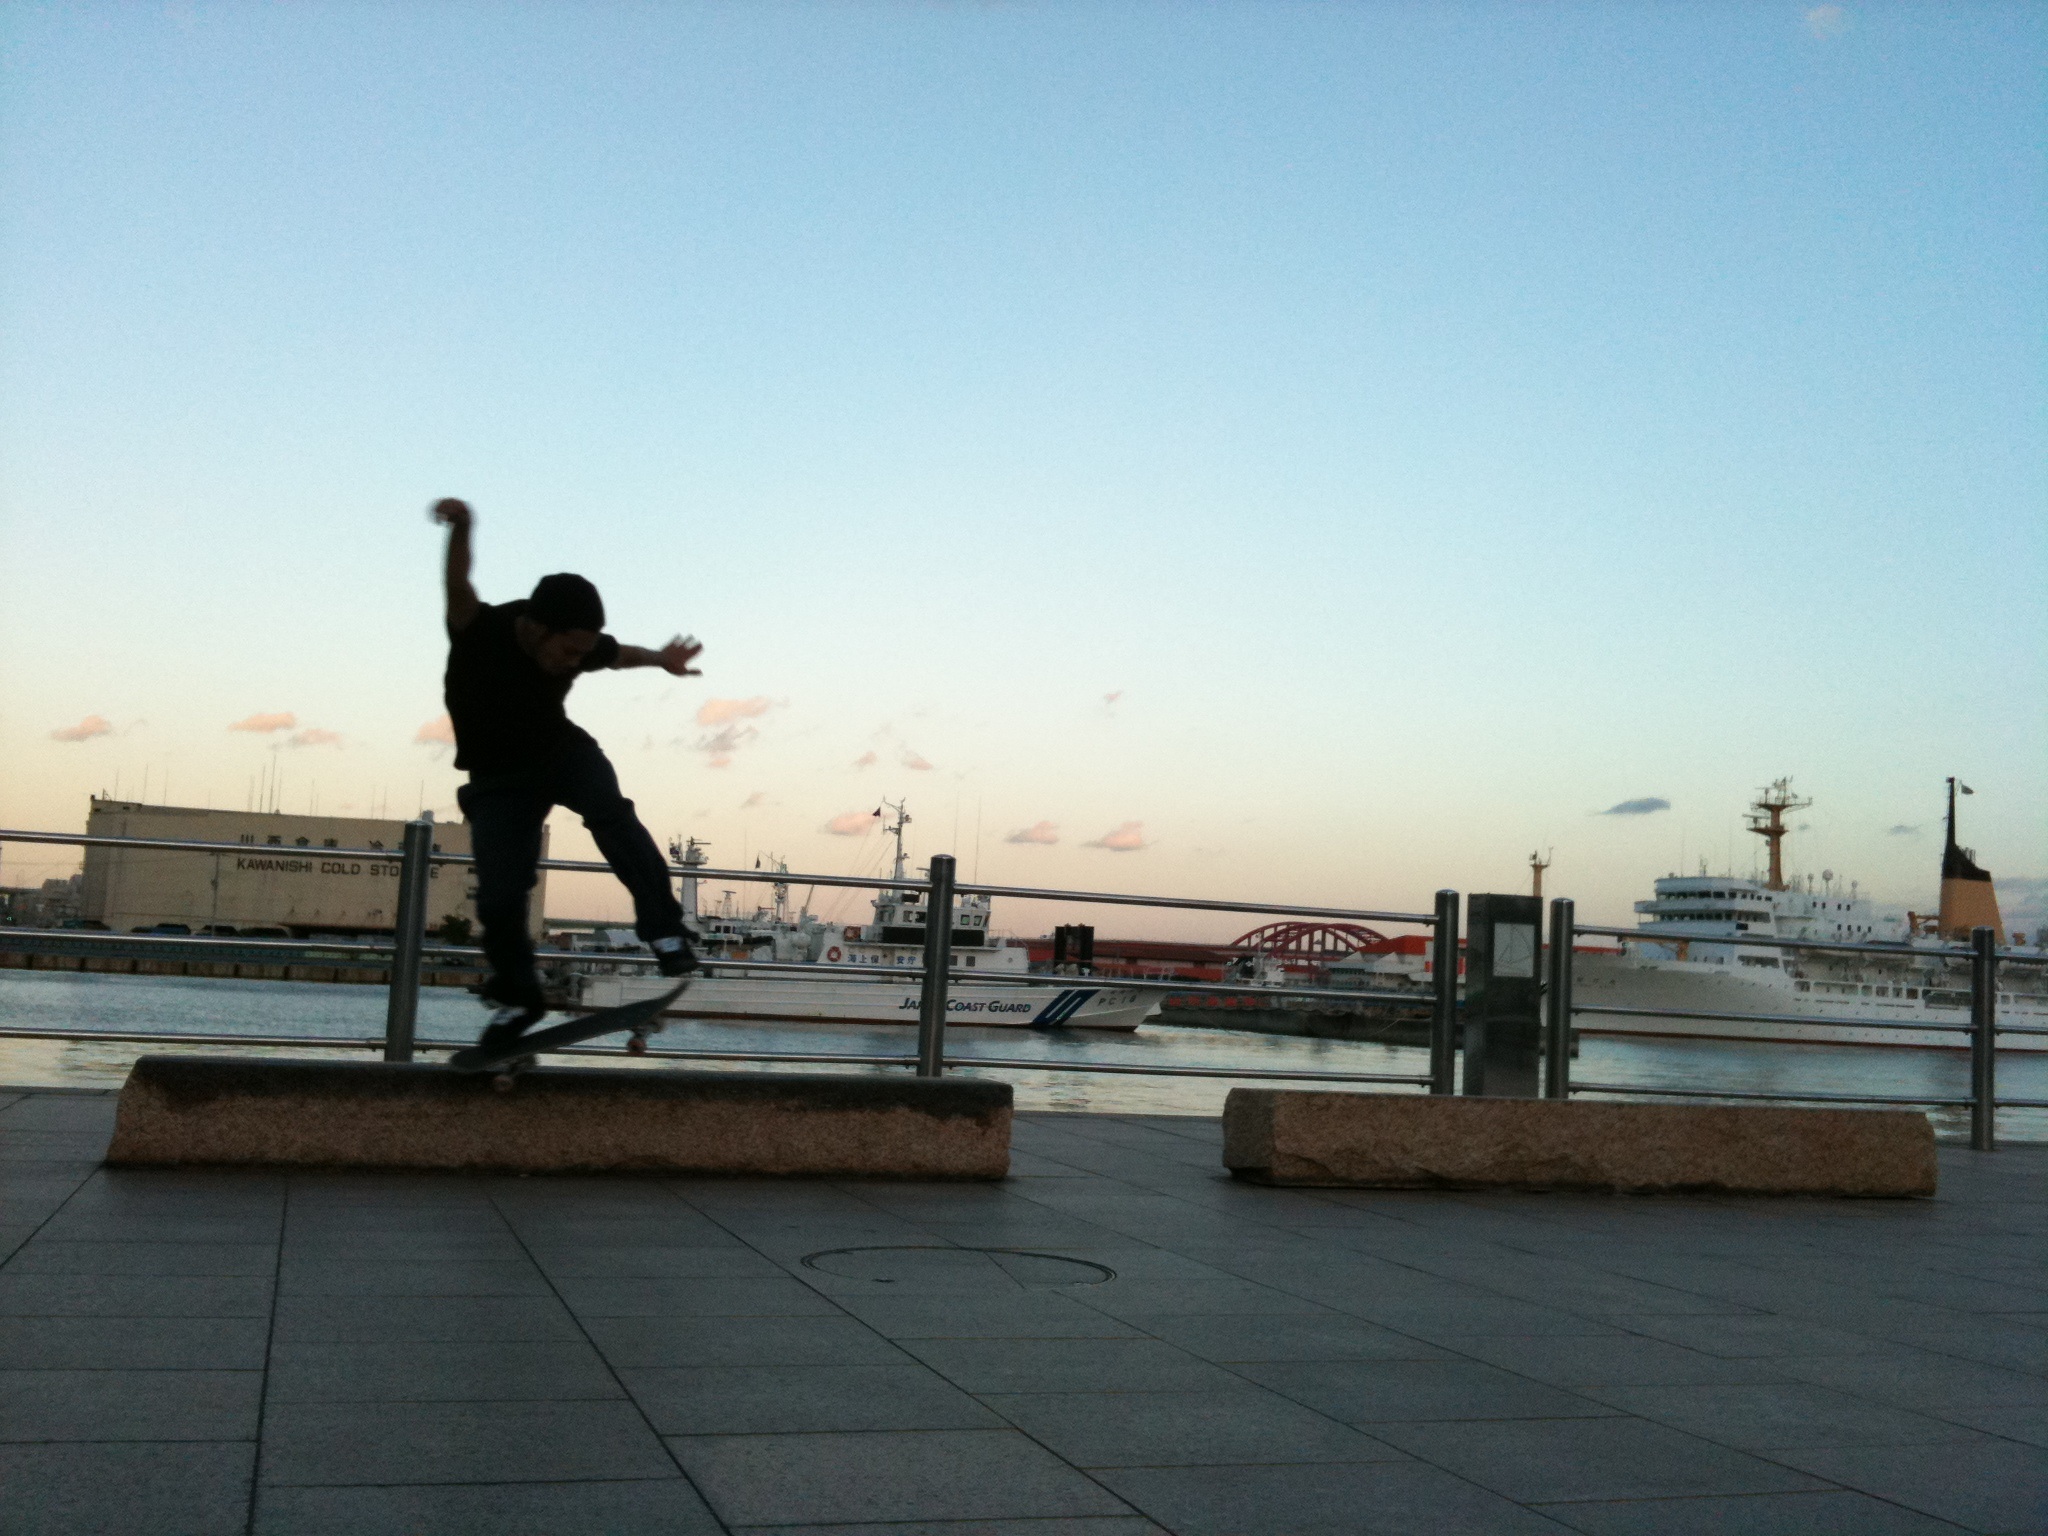
boardwalk, walkway, sports